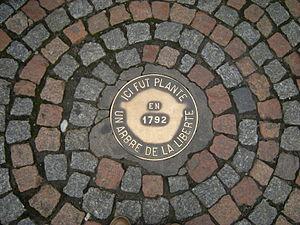
Plaque indiquant l'emplacement de l'Arbre de la liberté planté à Paimpol, place du Martray
L’arbre de la liberté est un symbole de la liberté, depuis la période de la Révolution française. Il symbolise aussi en tant qu'arbre de la vie, la continuité, la croissance, la force et la puissance. Il est devenu au cours du XIXᵉ siècle un des symboles de la République française avec la Marianne ou la semeuse. Il figure depuis 1999 sur les pièces françaises d'un euro et de deux euros.